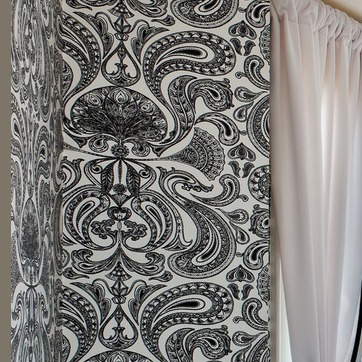
Material: wallpaper